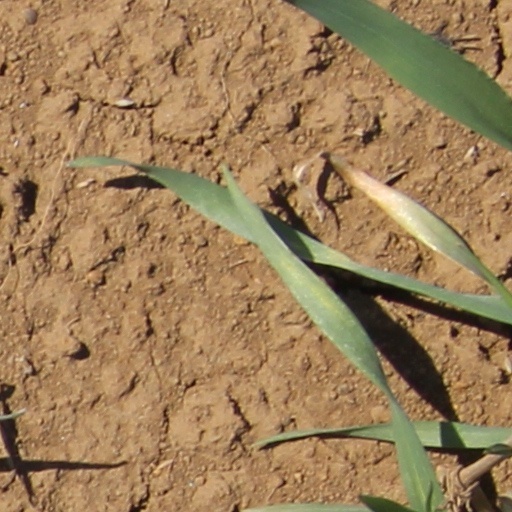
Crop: wheat